Montilla-Moriles

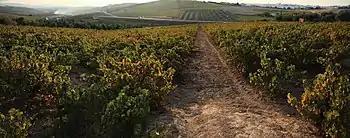
Montilla-Moriles DOP vineyards

The climate is a semi-continental mediterranean climate with long, hot, dry summers and short winters. The mean maximum temperature is about 26 °C and the mean minimum temperature is about 12 °C. There is about 2,800 to 3,000 hours of effective sunlight per annum, and rainfall is between 500 mm and 1000 mm per annum.